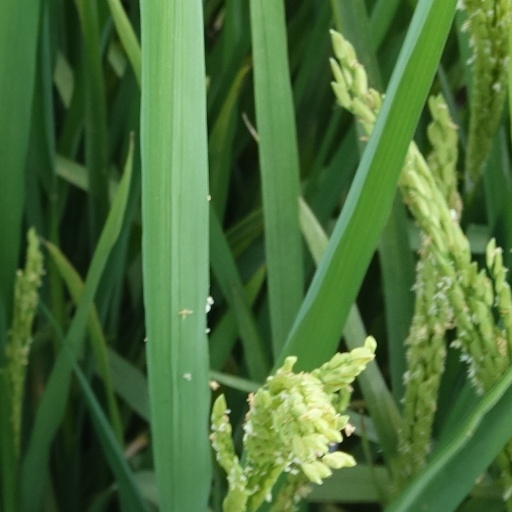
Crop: rice